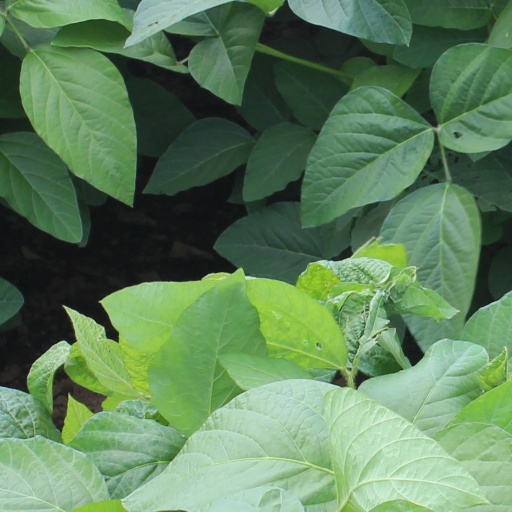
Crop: soybean